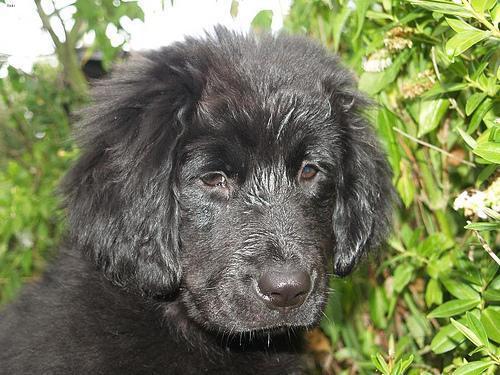
newfoundland